4th Bombardment Squadron

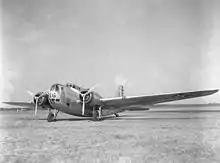
B-18 as flown by the squadron

The squadron was activated at Langley Field, Virginia in January 1941 as the 4th Bombardment Squadron, one of the original squadrons of the 34th Bombardment Group, and equipped with a mixture of B-17C and B-17D Flying Fortresses and Douglas B-18 Bolos. Along with the 34th Group, the squadron moved to Westover Field, Massachusetts four months after they were activated.